McCarthy's Bar

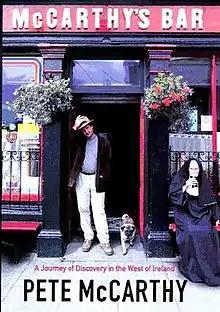
Cover of first edition, 2000

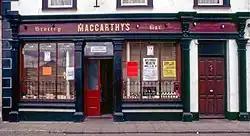
MacCarthy's Bar in 1989

McCarthy's Bar is the best-selling book by travel writer and comedian Pete McCarthy. First published in 2000, the book sold nearly a million copies leading to McCarthy winning Newcomer of the Year at the British Book Awards in 2002.